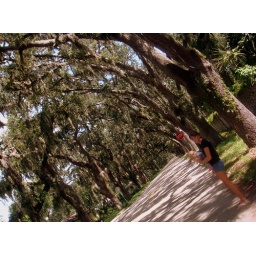
"prettiest street in St. Augustine", I love the moss on the power and phone lines